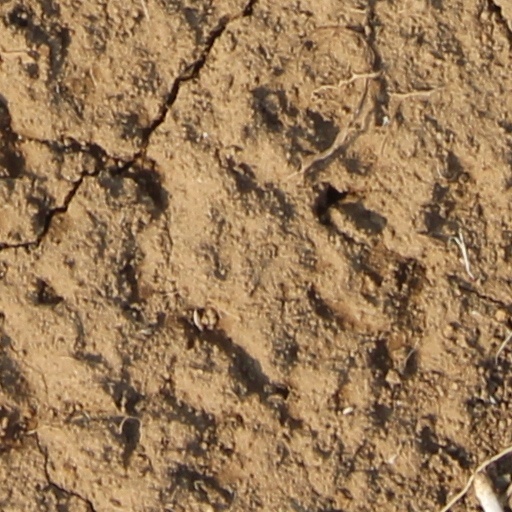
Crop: wheat